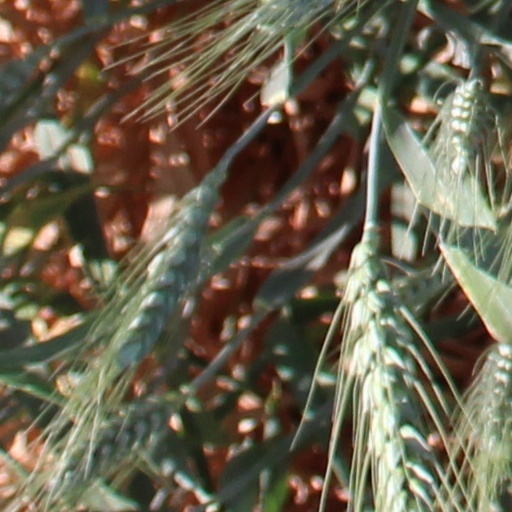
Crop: wheat